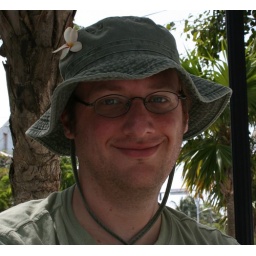
Me, with flower in hat